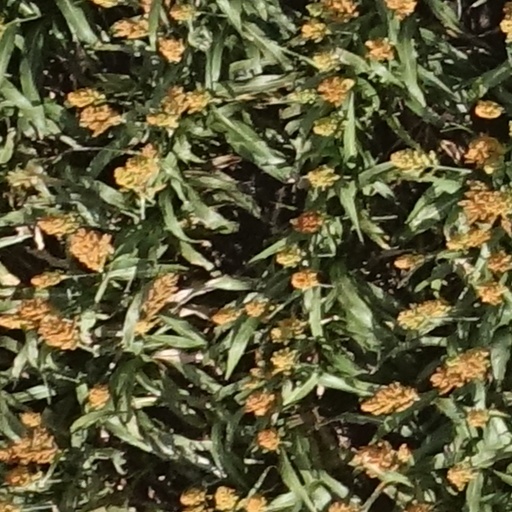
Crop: sorghum